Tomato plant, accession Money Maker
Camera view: vertical (180 deg); turntable rotation: 210 degrees
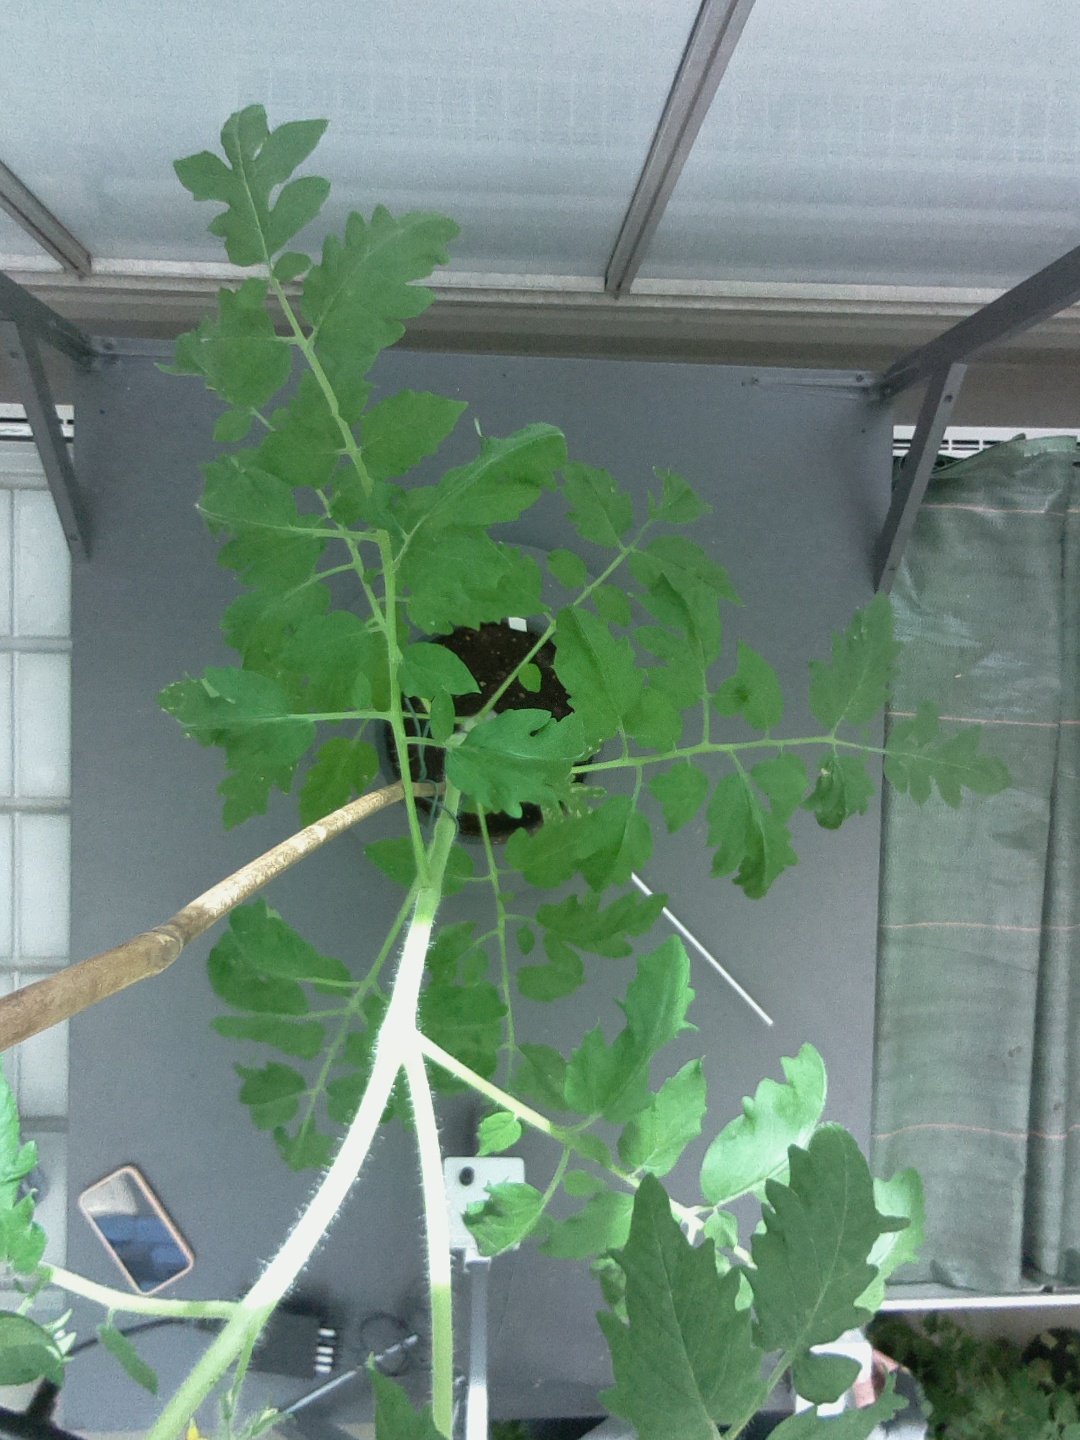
BBCH growth stage 61: 10%-20% of flowers open